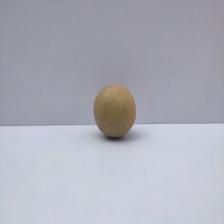
Size: Small